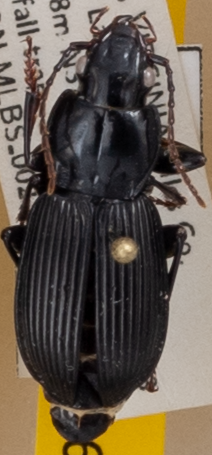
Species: Pterostichus coracinus
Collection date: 2021-09-21
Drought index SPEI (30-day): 1.46
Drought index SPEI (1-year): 0.688
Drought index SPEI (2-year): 1.69